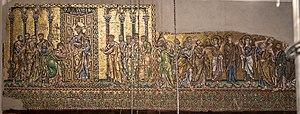
Mosaic de la Nativité, après restauration fin 2017 situe au dessus de la chapelle Arminienne
La basilique de la Nativité à Bethléem est l'une des plus vieilles églises du monde, bâtie selon la tradition, sur le lieu présumé de la naissance du Jésus de Nazareth. Elle a été érigée au IVᵉ siècle par l'empereur romain Constantin Iᵉʳ et restaurée sous Justinien au VIᵉ siècle.